Ronald Paul Bucca

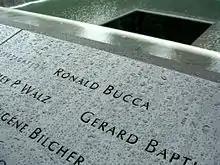
Bucca's name is located on Panel S-13 of the National September 11 Memorial’s South Pool, along with those of other first responders.

Bucca was a 22-year veteran of the department; he was promoted to Fire Marshal in 1992. As such, he was one of the people who investigated the 1993 World Trade Center bombing and the FDNY representative on the Joint Terrorism Task Force. By 2000, the fire department's seat was removed, and Bucca's position there relinquished.